Evelyne Brochu

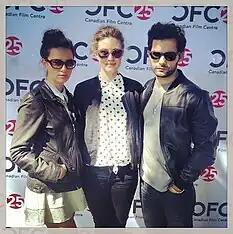

Some of her most prominent French-speaking roles include: Chloé in "Inch'Allah", Rose in "Café de Flore", Sara in "Tom at the Farm", and Stéphanie in "Polytechnique".